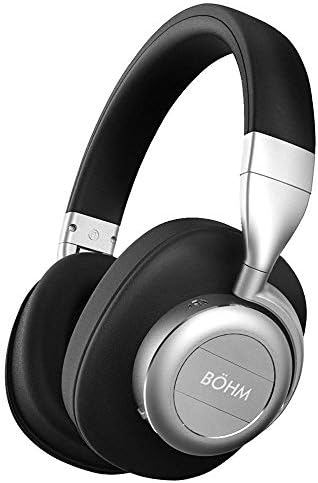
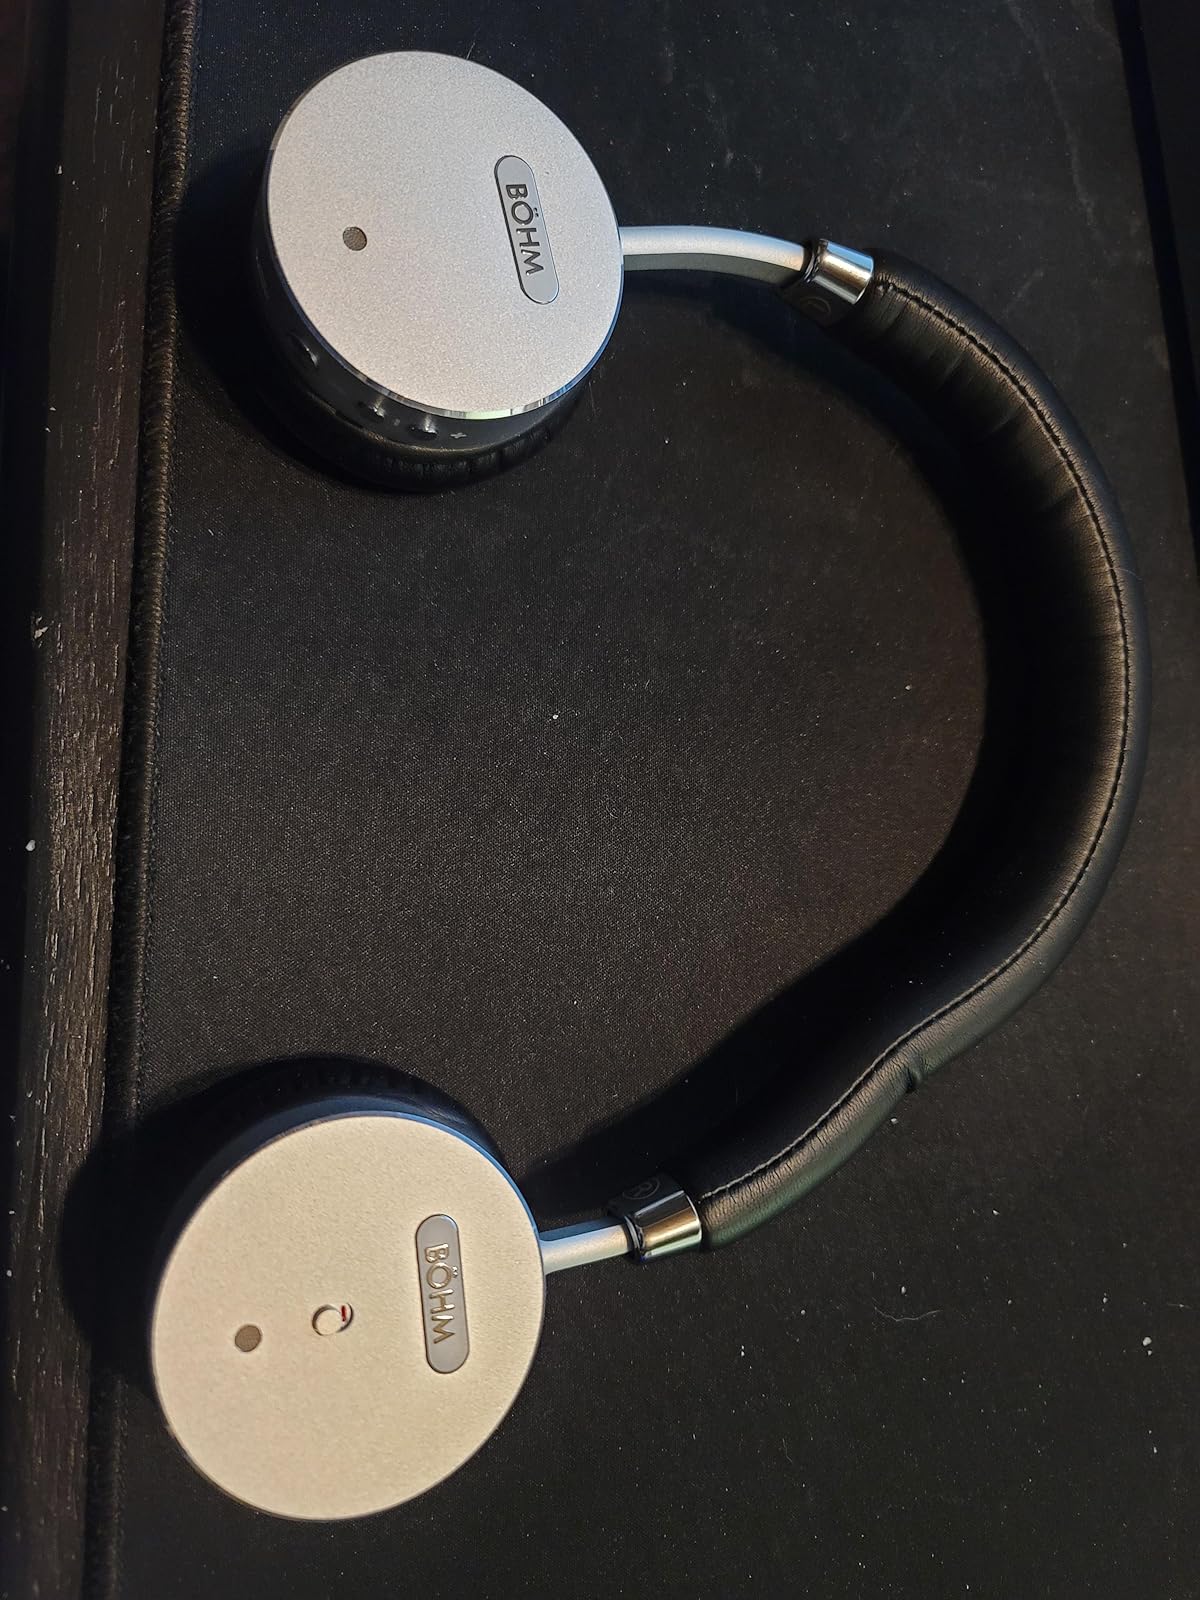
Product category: headphones
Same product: no